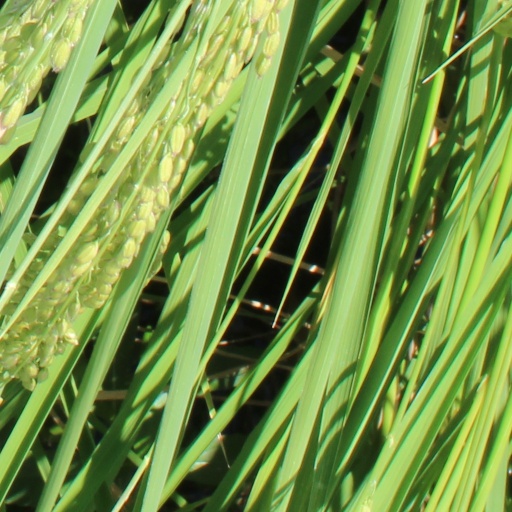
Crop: rice